Sky position (RA, Dec in degrees): 175.203, 10.085
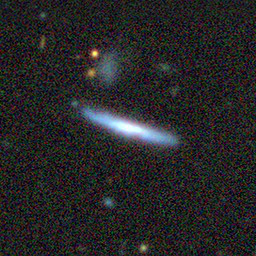
Galaxy morphology: Edge-on Galaxies without Bulge